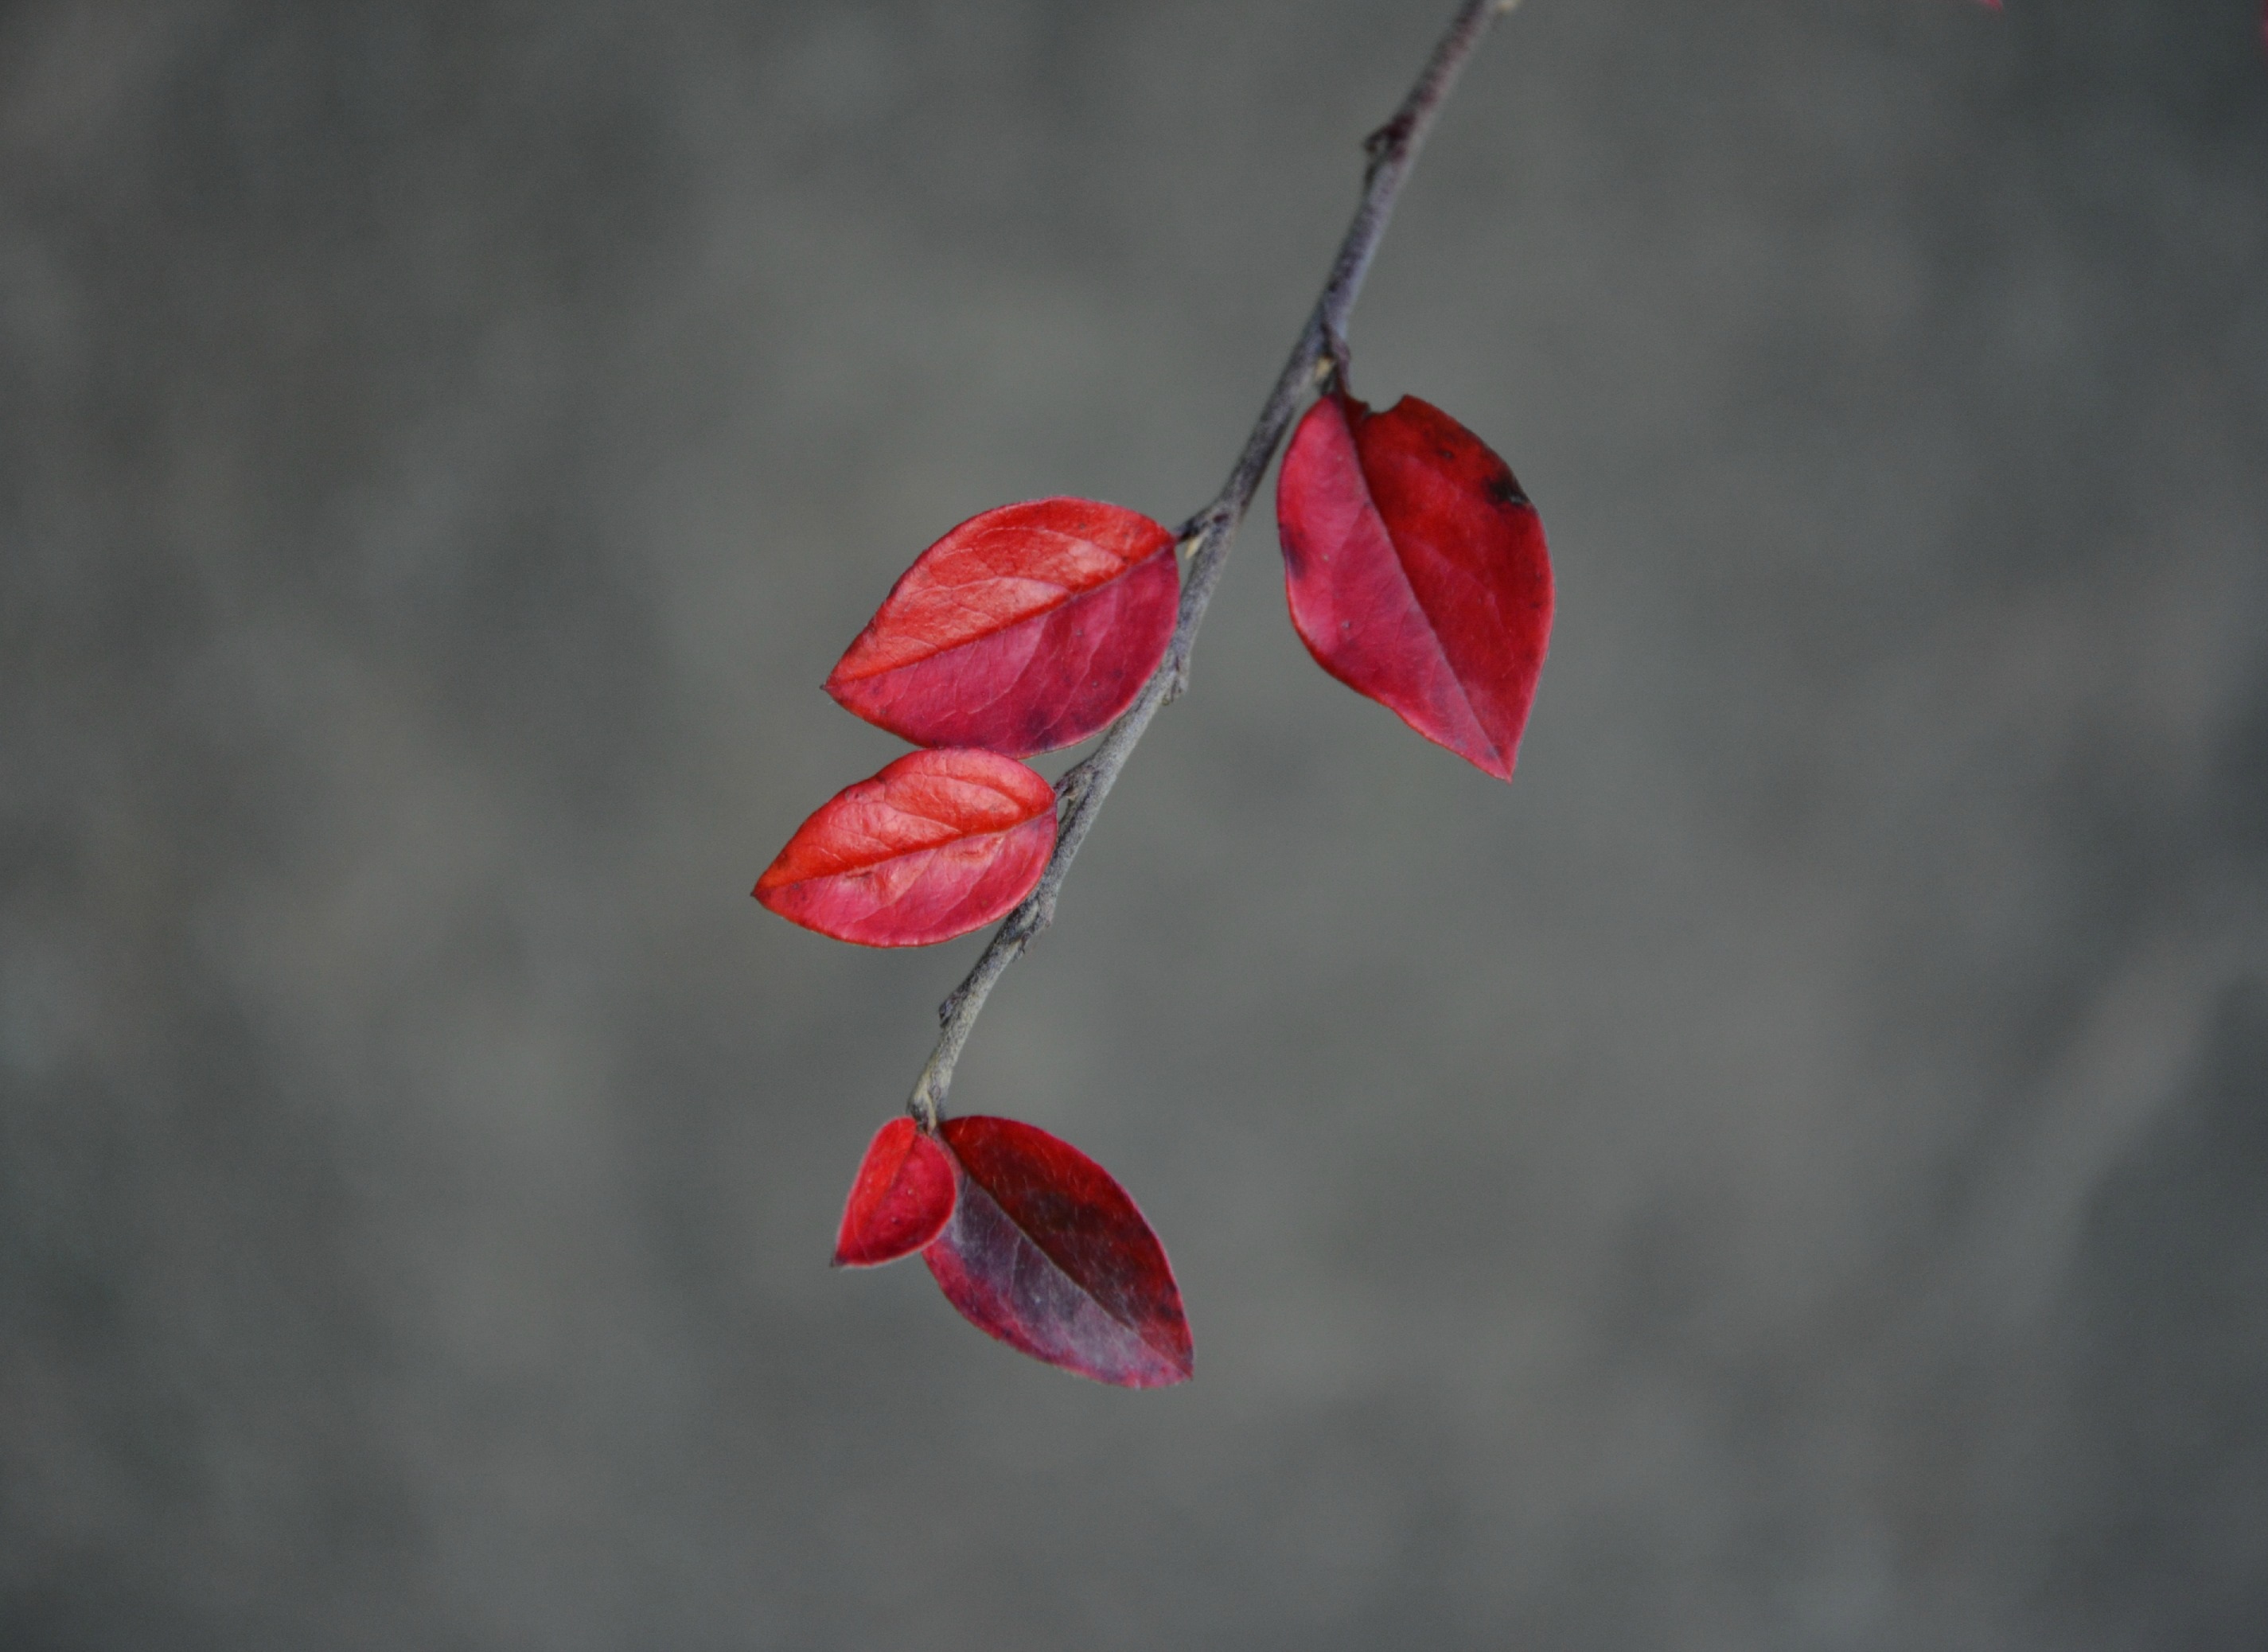
nature, branch, plant, leaf, flower, petal, red, autumn, flora, close up, leaves, macro photography, flowering plant, plant stem, land plant